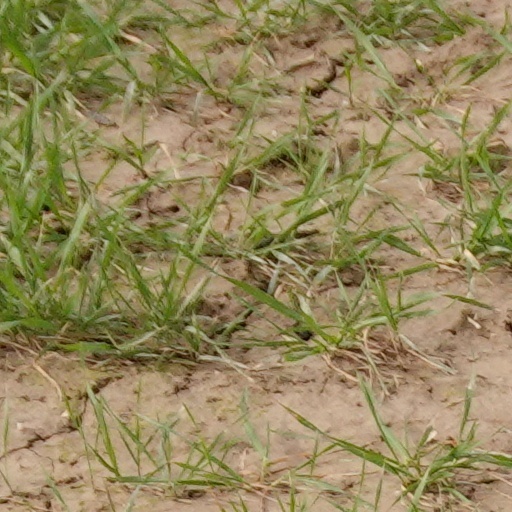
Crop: wheat